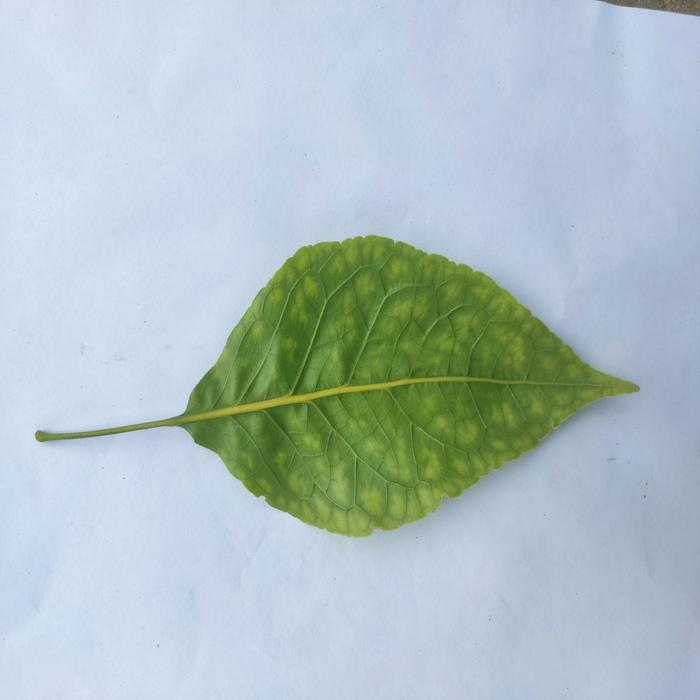
Crop: Aegle Marmelos
Leaf condition: Leaf_Spot